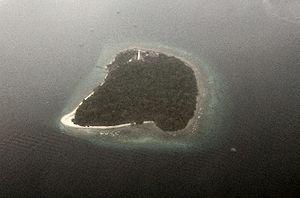
Les îles Seribu, en indonésien Kepulauan Seribu, c'est-à-dire "les mille îles", sont une chaîne d’îles située à 45 km au nord de la capitale de l'Indonésie, Jakarta.